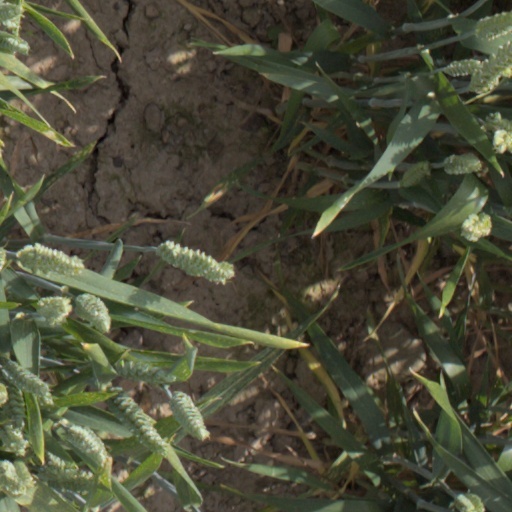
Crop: wheat